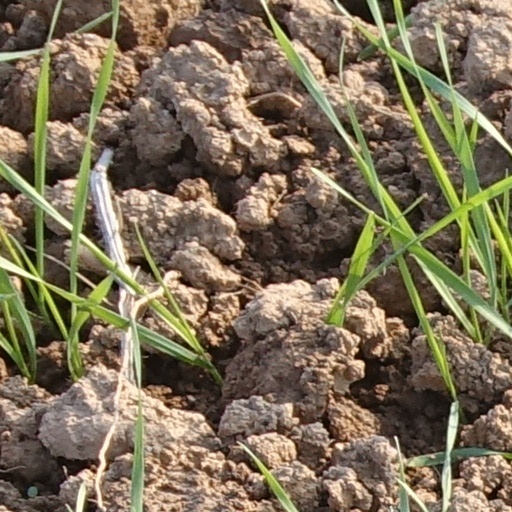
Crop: wheat